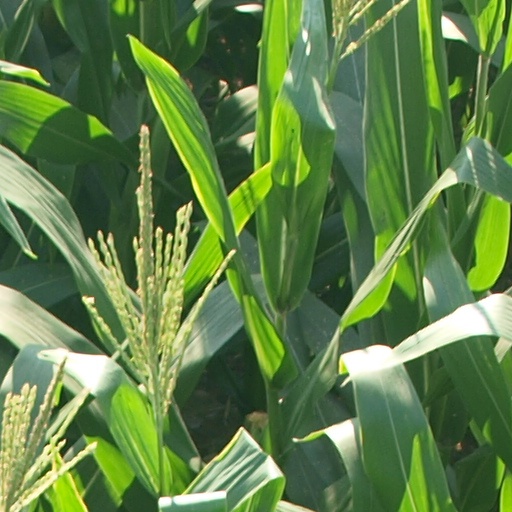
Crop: maize; corn